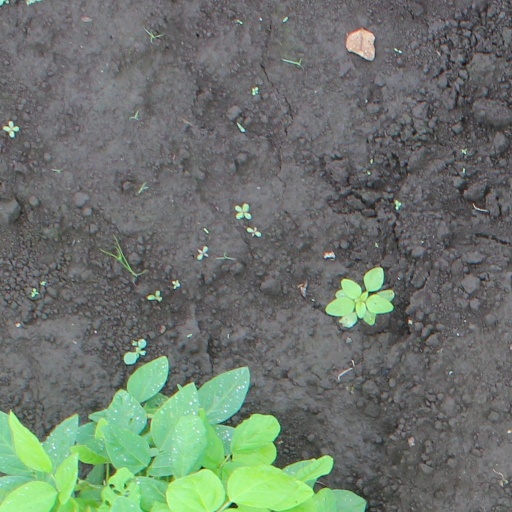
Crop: soybean